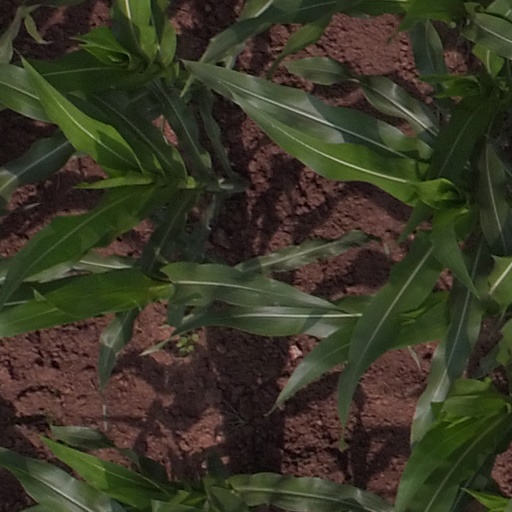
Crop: maize; corn